Charity Bryant

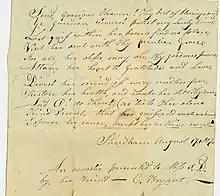
Acrostic poem Bryant wrote to Sylvia Drake

Acrostic poetry is defined by a poem where each beginning letter of every line spells out a word or message. Charity wrote many poems throughout her lifetime, which she later ordered to be burned after her death, but the few that remain are mostly written to Sylvia, expressing love and the need to protect her always. Charity would have the poems directed to or for Sylvia spell “Sylvia Drake” with each beginning letter of every line.